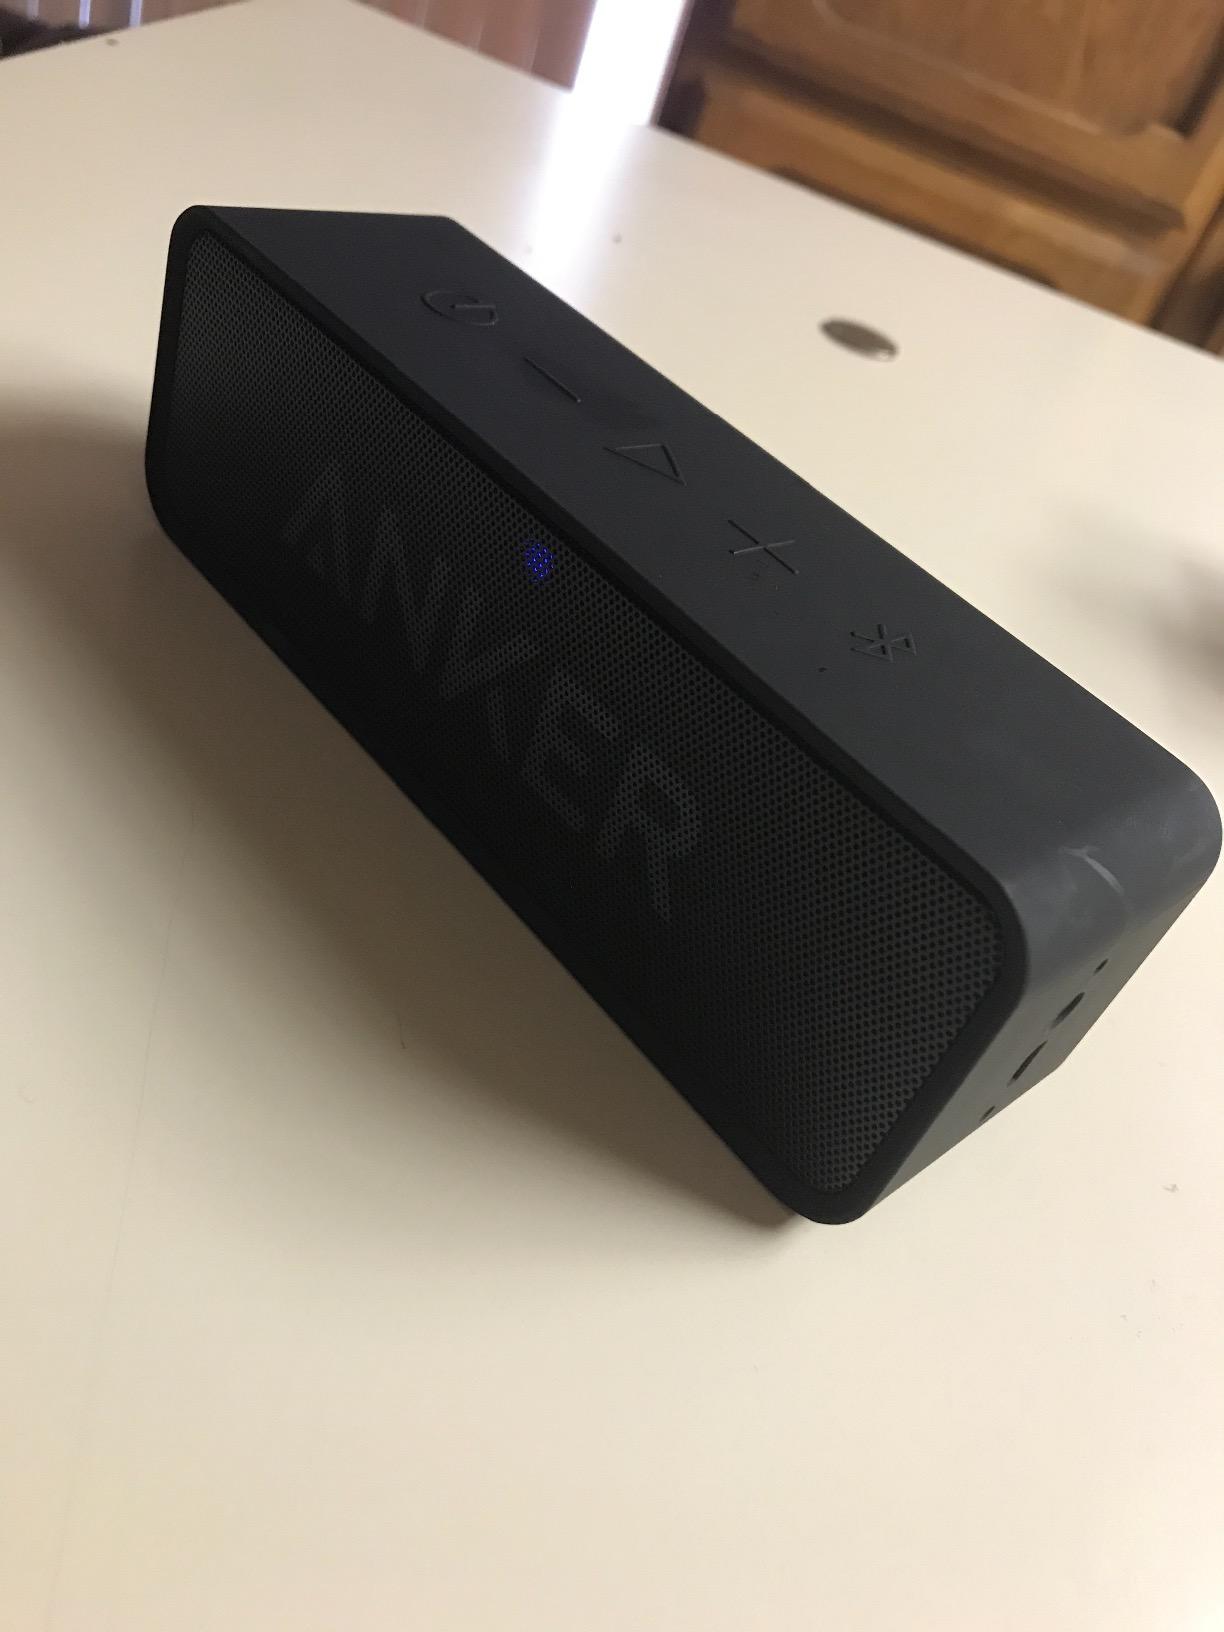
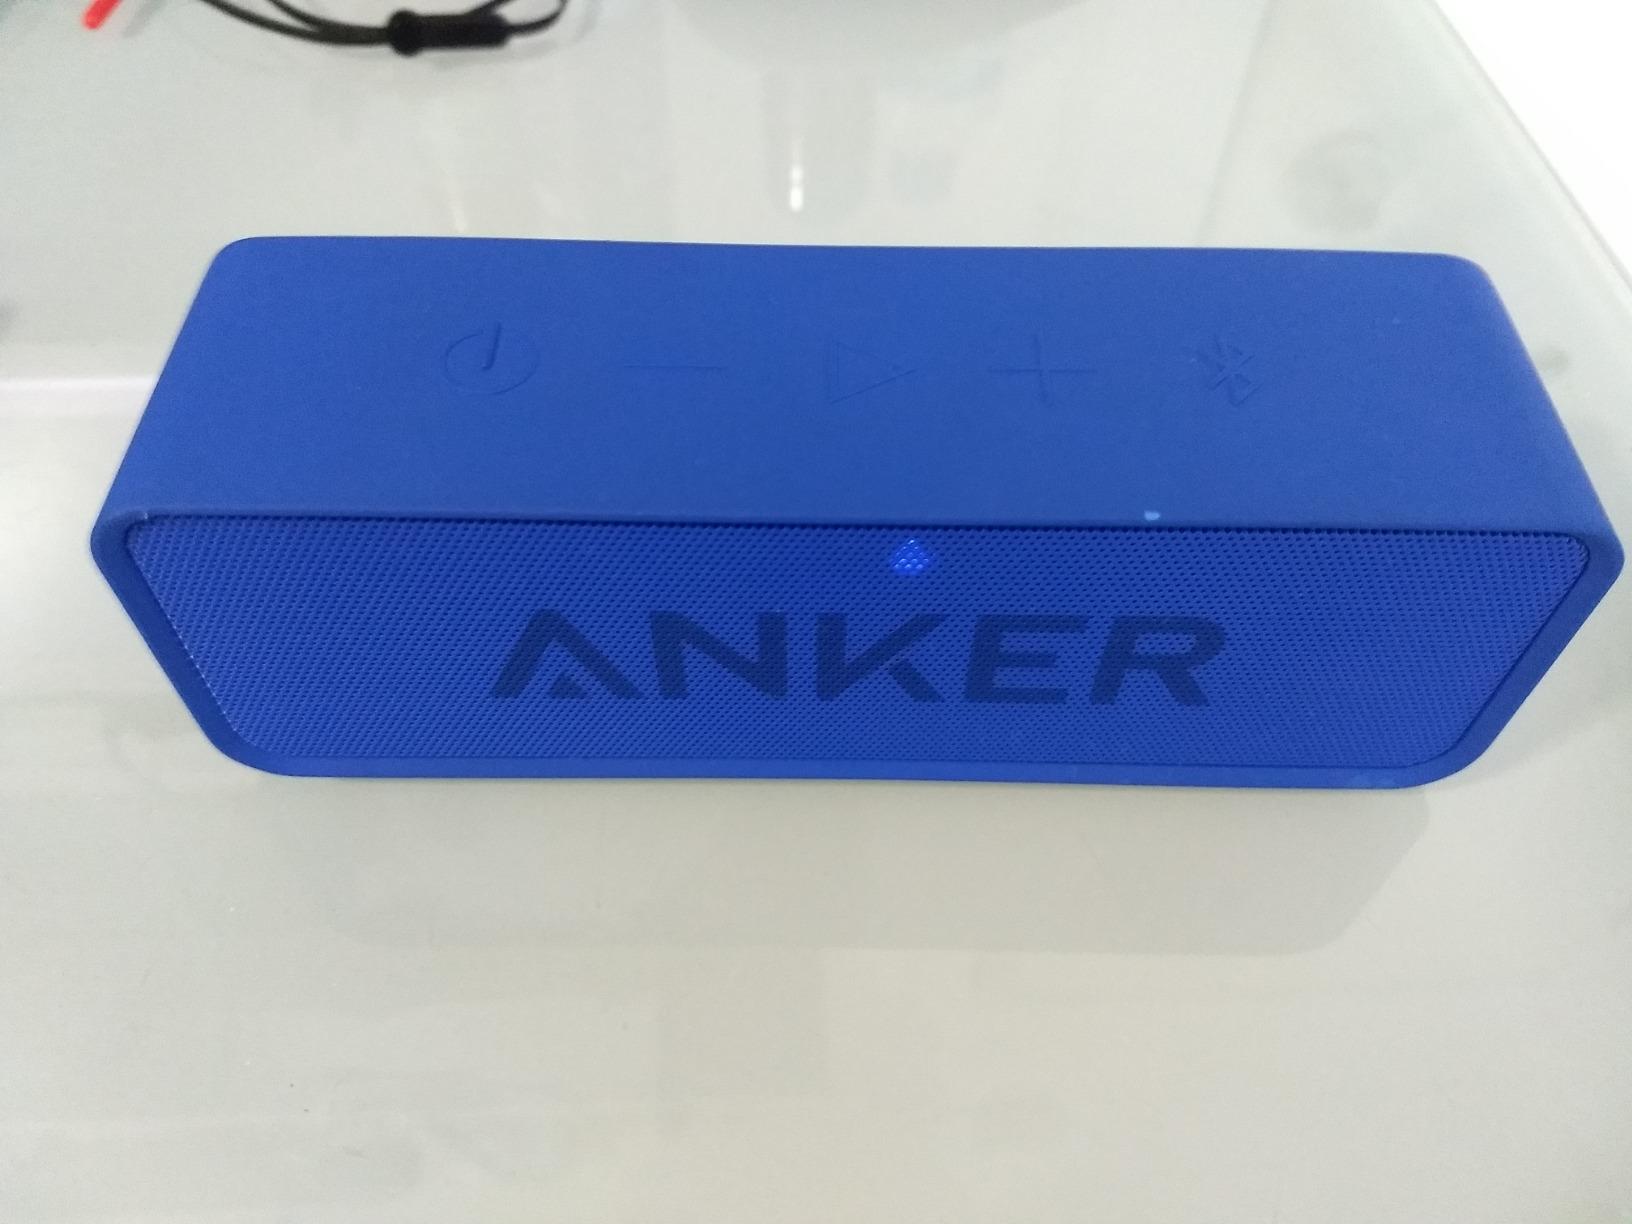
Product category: speaker
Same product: no